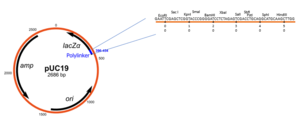
Un site de clonage multiple, également appelé un polylinker, est un court segment de l'ADN, qui contient de nombreuses sites de restriction - une caractéristique standard de l'ingénierie des plasmides. Les sites de restriction au sein d'un SCM sont généralement uniques, c'est-à-dire qu'ils ne sont présents qu'une fois à l'intérieur d'un plasmide. Le but d'un MCS dans un plasmide est de permettre à un morceau d'ADN de s’y insérer. Un MCS est trouvé dans une variété de vecteurs, y compris les vecteurs de clonage pour augmenter le nombre de copies d'ADN cible, et dans des vecteurs d'expression pour créer un produit de la protéine. Dans des vecteurs d'expression, le MCS est situé en aval du promoteur.